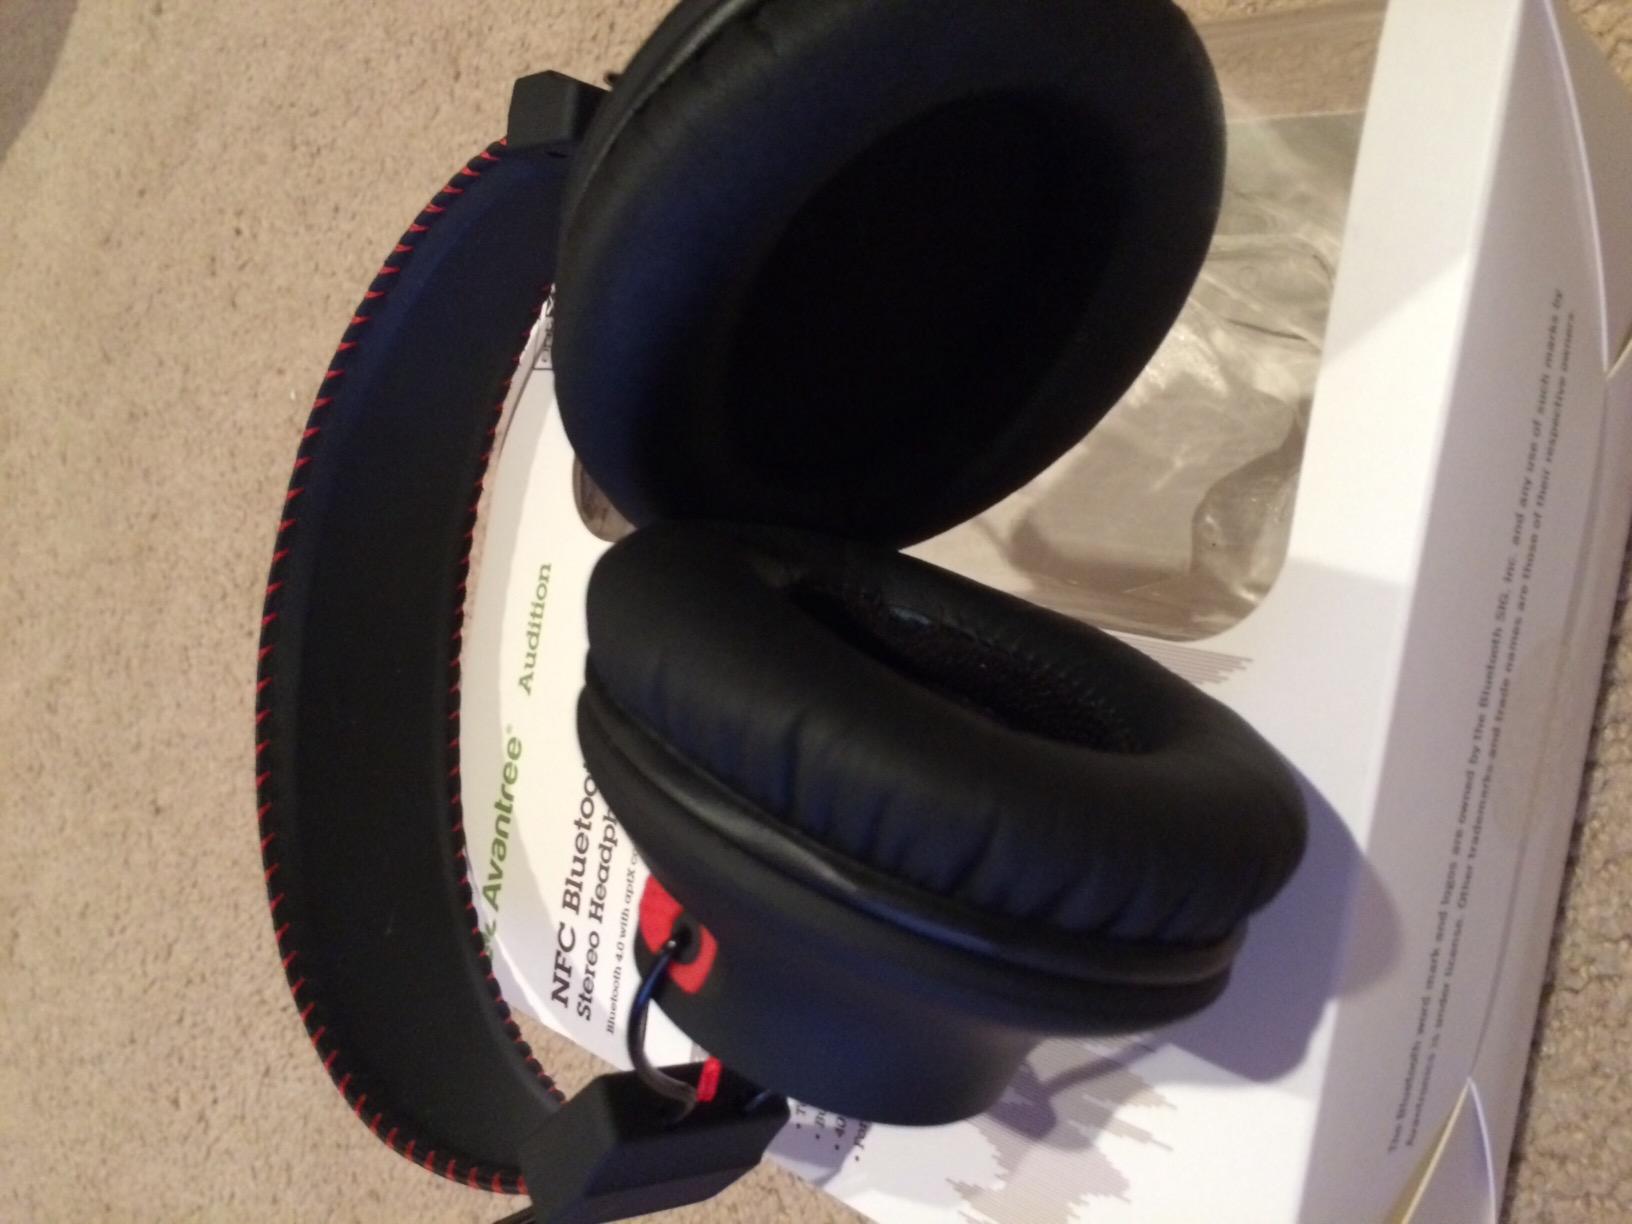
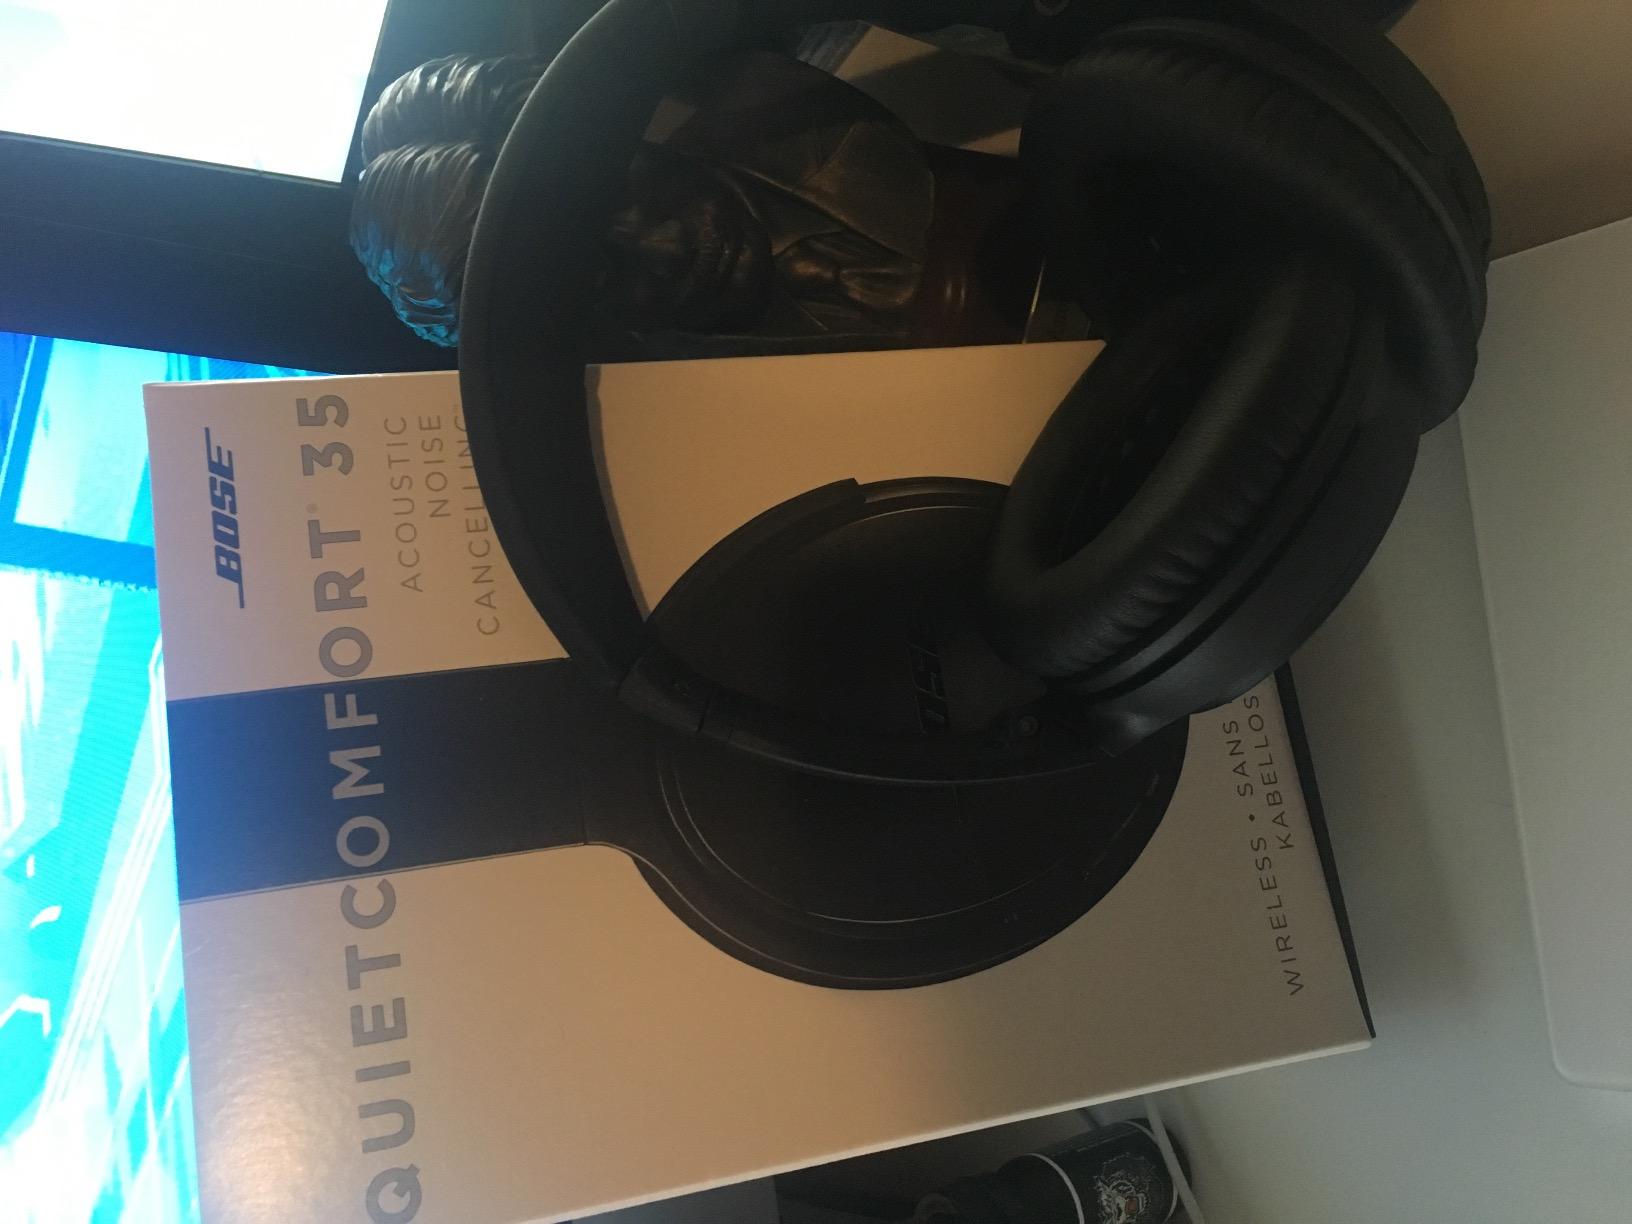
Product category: headphones
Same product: no